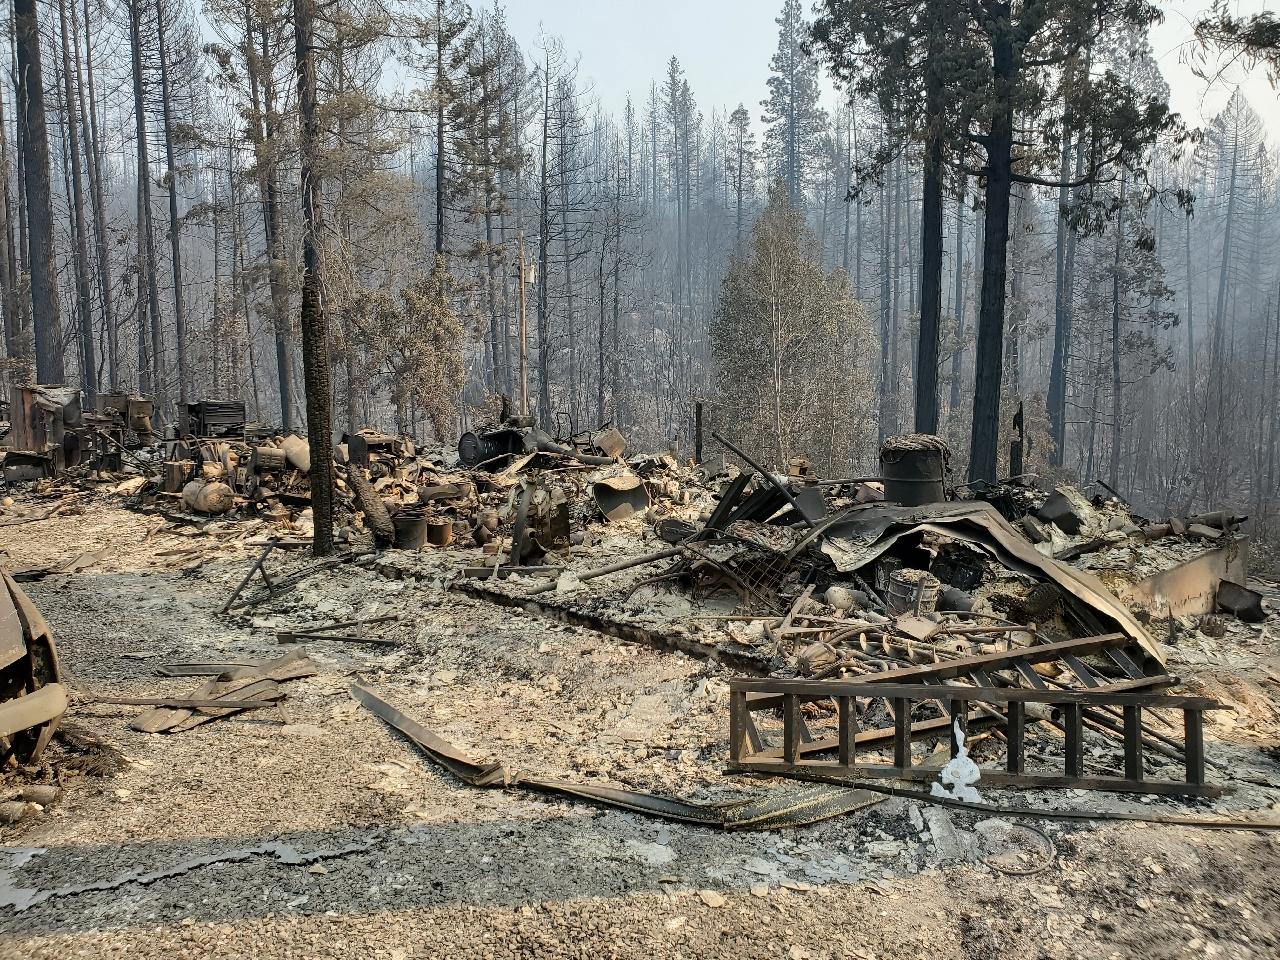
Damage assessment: destroyed